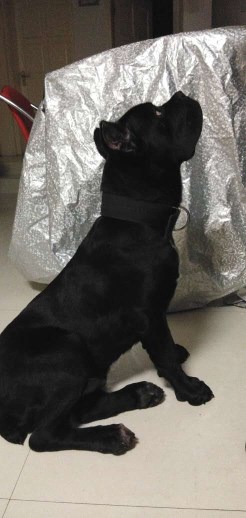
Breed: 253-n000105-Cane_Carso